Khaṭvāṅga

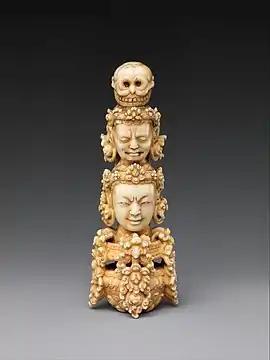
Pictured here is an ivory "khaṭvāṅga", 15th-century Chinese art, Metropolitan Museum of Art.

The Hindu deity Shiva is sometimes depicted carrying the khatvanga, thus referred by the epithet "khatvāṅgī". The weapon is referred in Bhavabhuti's "Mālatīmādhava" and Śiva Stutī of Narayana Panditacharya.